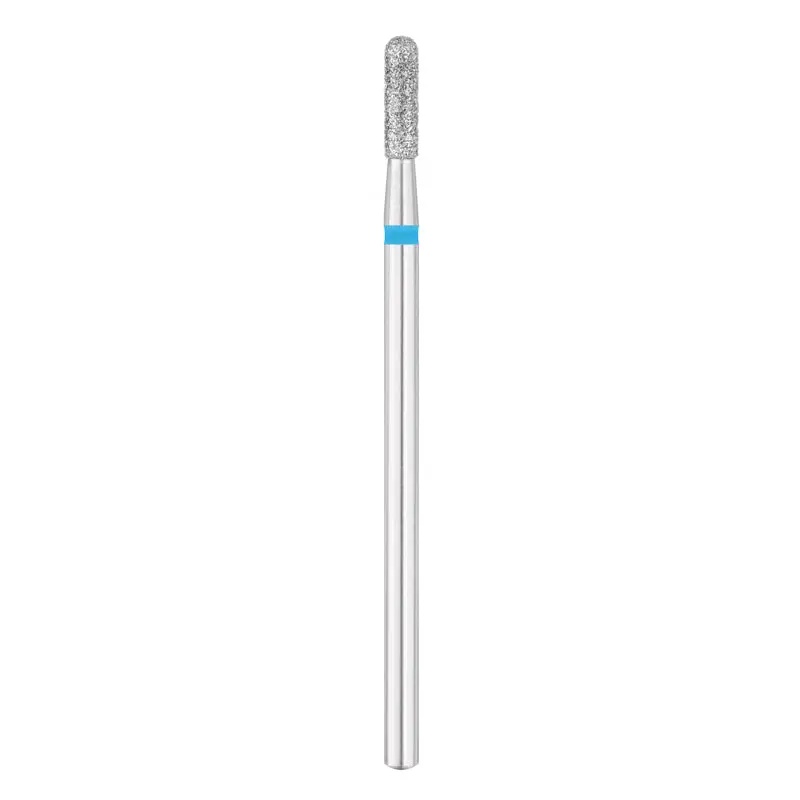
Exo Fräser Pro Diamantfräse Runde 2,3mm Bl
EXO PRO Fräser sind ein hochwertiges Zubehör, das in der EU mit den besten verfügbaren Komponenten hergestellt wird. Die Präzision im Herstellungsprozess macht ihre Arbeit einfach und sicher. Beachten Sie, dass wir mit einem entsprechend ausgewählten Fräser den Hybriden leicht von der Nageloberfläche entfernen, ihnen die gewünschte Form und Länge geben, die Glättung glätten und die entstellenden Schalen entfernen. ANWENDUNG: Der abgerundete Diamantwalzenschneider eignet sich hervorragend für Maniküre- und Pedikürebehandlungen. Die schlanke Form und vor allem die abgerundete Frässpitze ermöglichen eine präzise Entfernung des Epidermis von der Nagelplatte. TECHNISCHE DATEN: - Material: Edelstahl mit Diamantdeckel - Größe: L-8,0 mm, Ø2,3 mm - Form: abgerundete Walze - Schärfe / Körnung: Mittel (blau) Die farbige Markierung auf dem Fräser zeigt die Schärfe, Körnung des Fräsers (Abstufung)
Brand: EXO
Category: Health & Beauty > Personal Care > Cosmetics > Cosmetic Tools > Nail Tools > Nail Drill Accessories